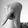
ASL letter: Q